Peter Fidler

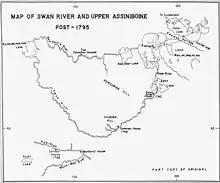
Peter Fidler's map of the Swan River and Upper Assiniboine River, 1795

In 1795, the London Committee of the HBC sent Fidler inland again, this time to map the area west of Lake Winnipegosis where Charles Thomas Isham had built three posts - Swan River House, Marlborough House, and Somerset House. Fidler helped Isham establish another fort at Carlton House (Assiniboine River), not to be confused with Fort Carlton (Saskatchewan River) which is a National Historic Site. The following May, Fidler moved on to Buckingham House as surveyor.